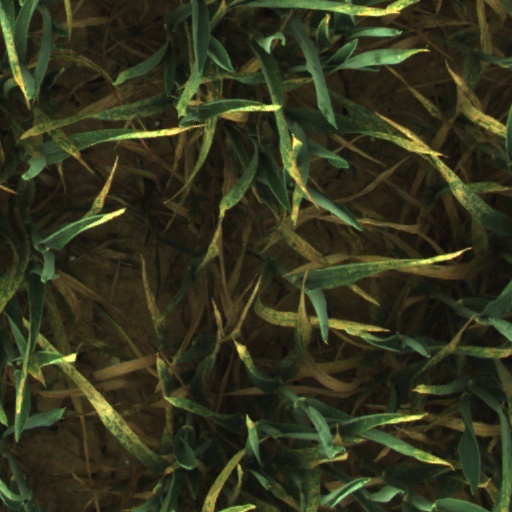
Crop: wheat